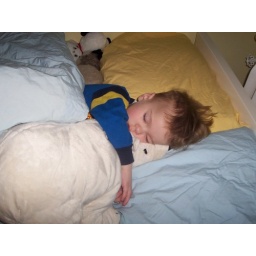
Big bear in the big boy bed